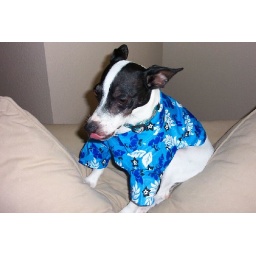
Willson in lake shirt